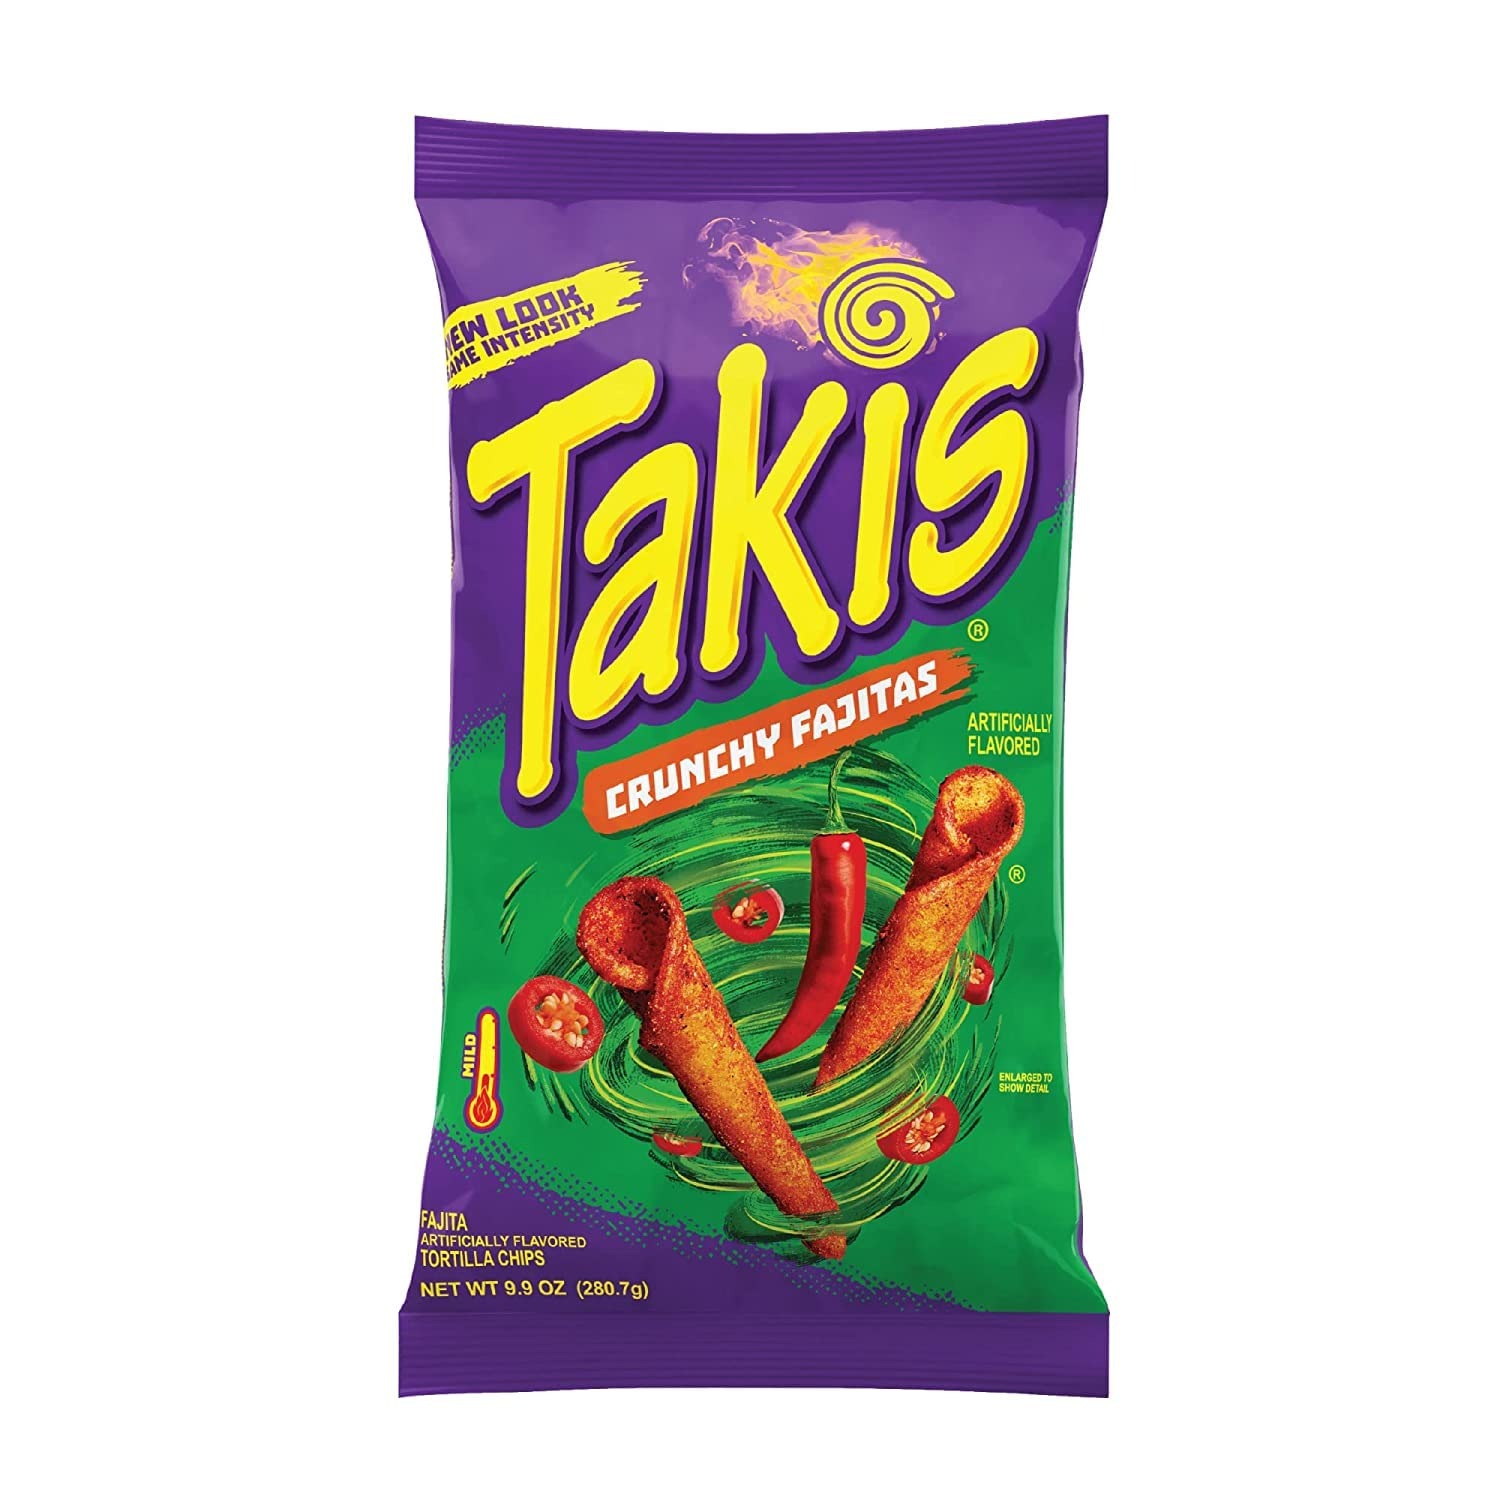
Item Name: Takis Rolls Fajitas 14 ct Case
Bullet Point: Takis. Face the Intensity.
Value: 14.0
Unit: Count

Price: 4.08